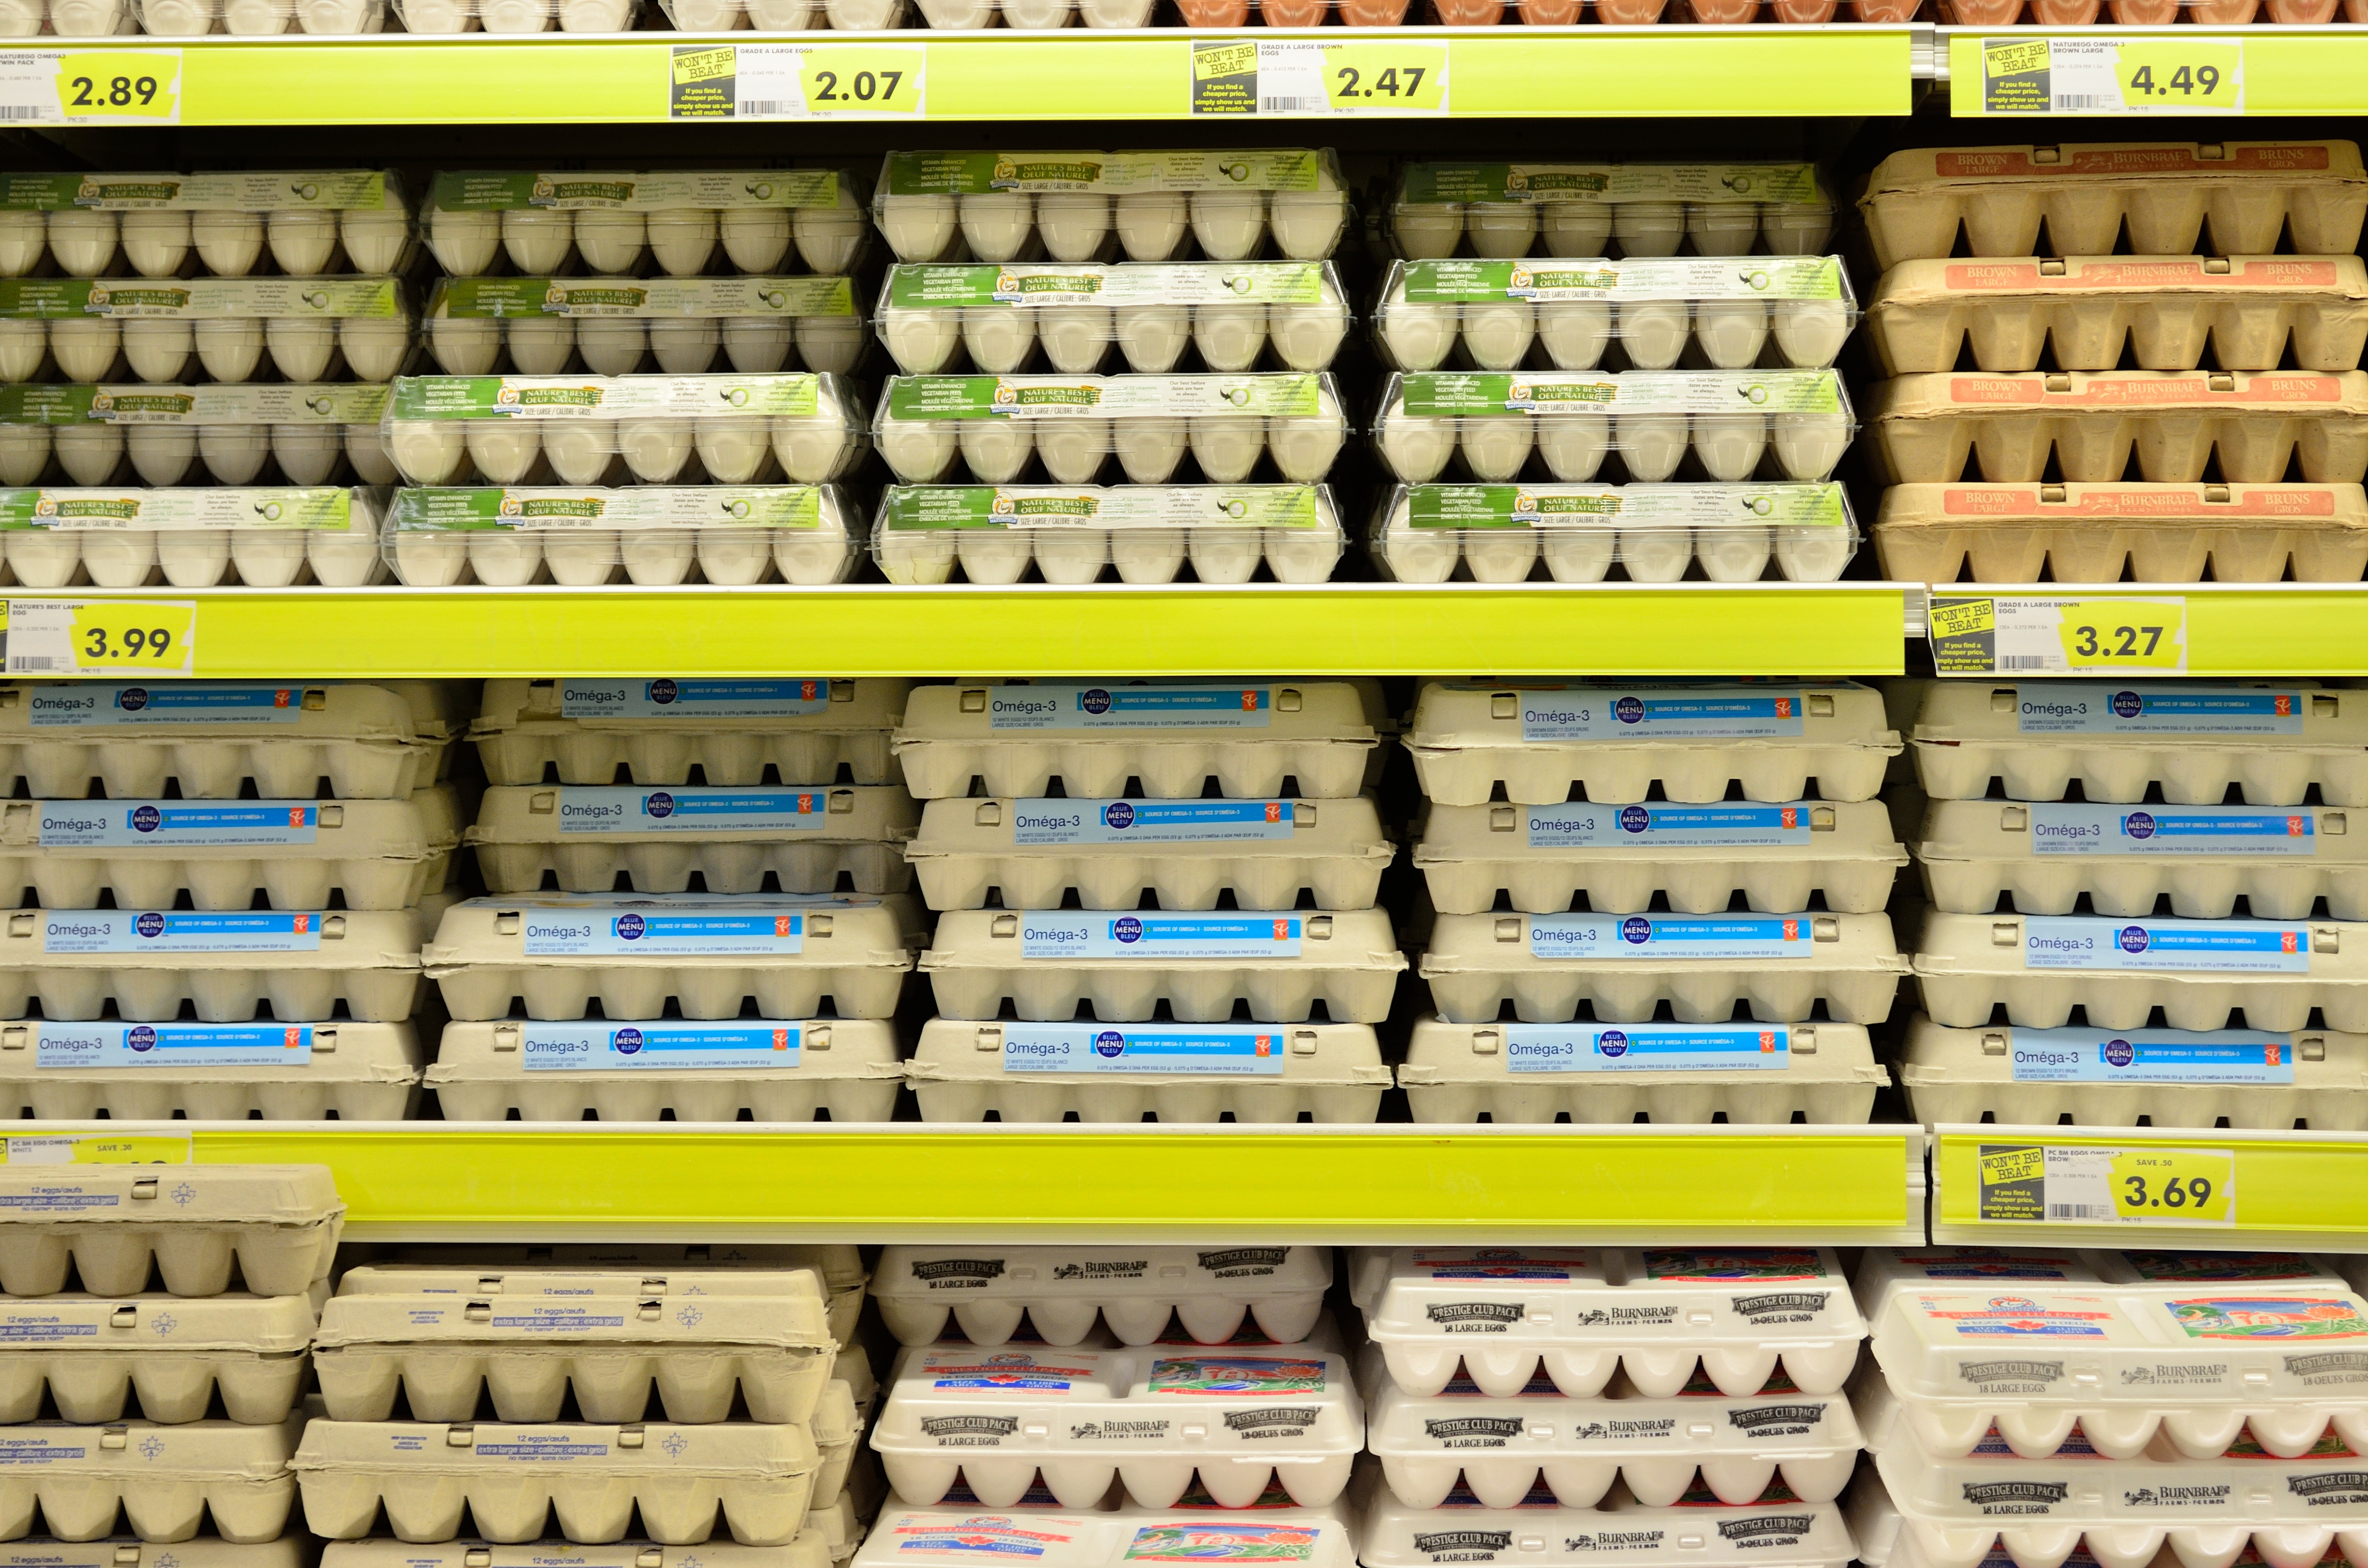
food, ingredient, fresh, healthy, egg, grocery, product, supermarket, grocery store, diet, organic, retail, protein, inventory